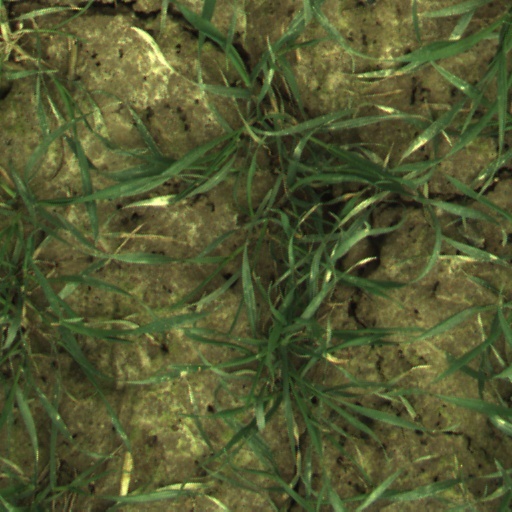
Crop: wheat